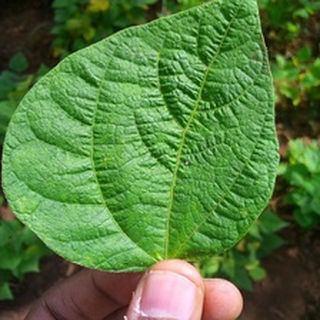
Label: healthy_bean